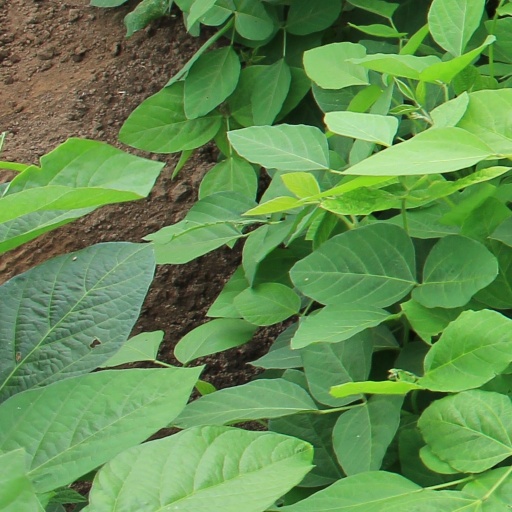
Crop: soybean